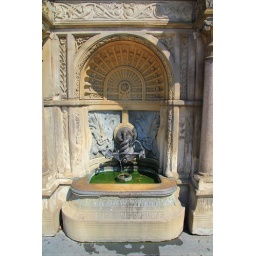
An ornate water fountain directly in front of the capitol building along First Street.